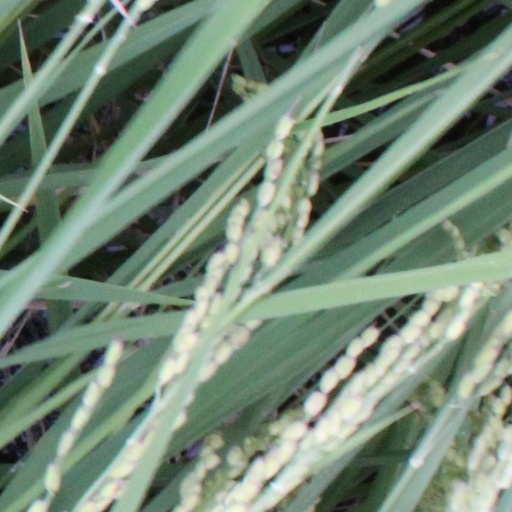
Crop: rice